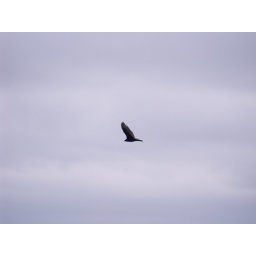
flying vulture in the overcast sky